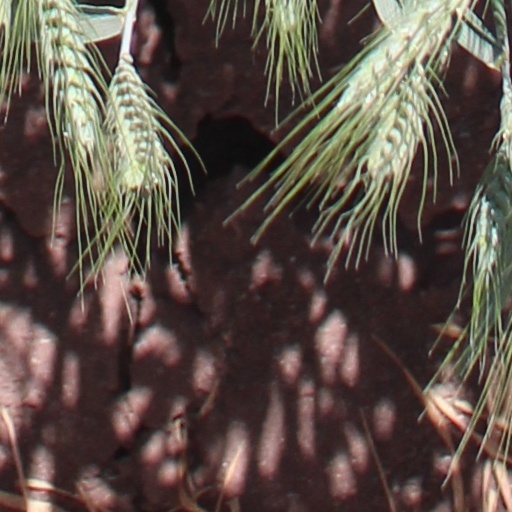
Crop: wheat